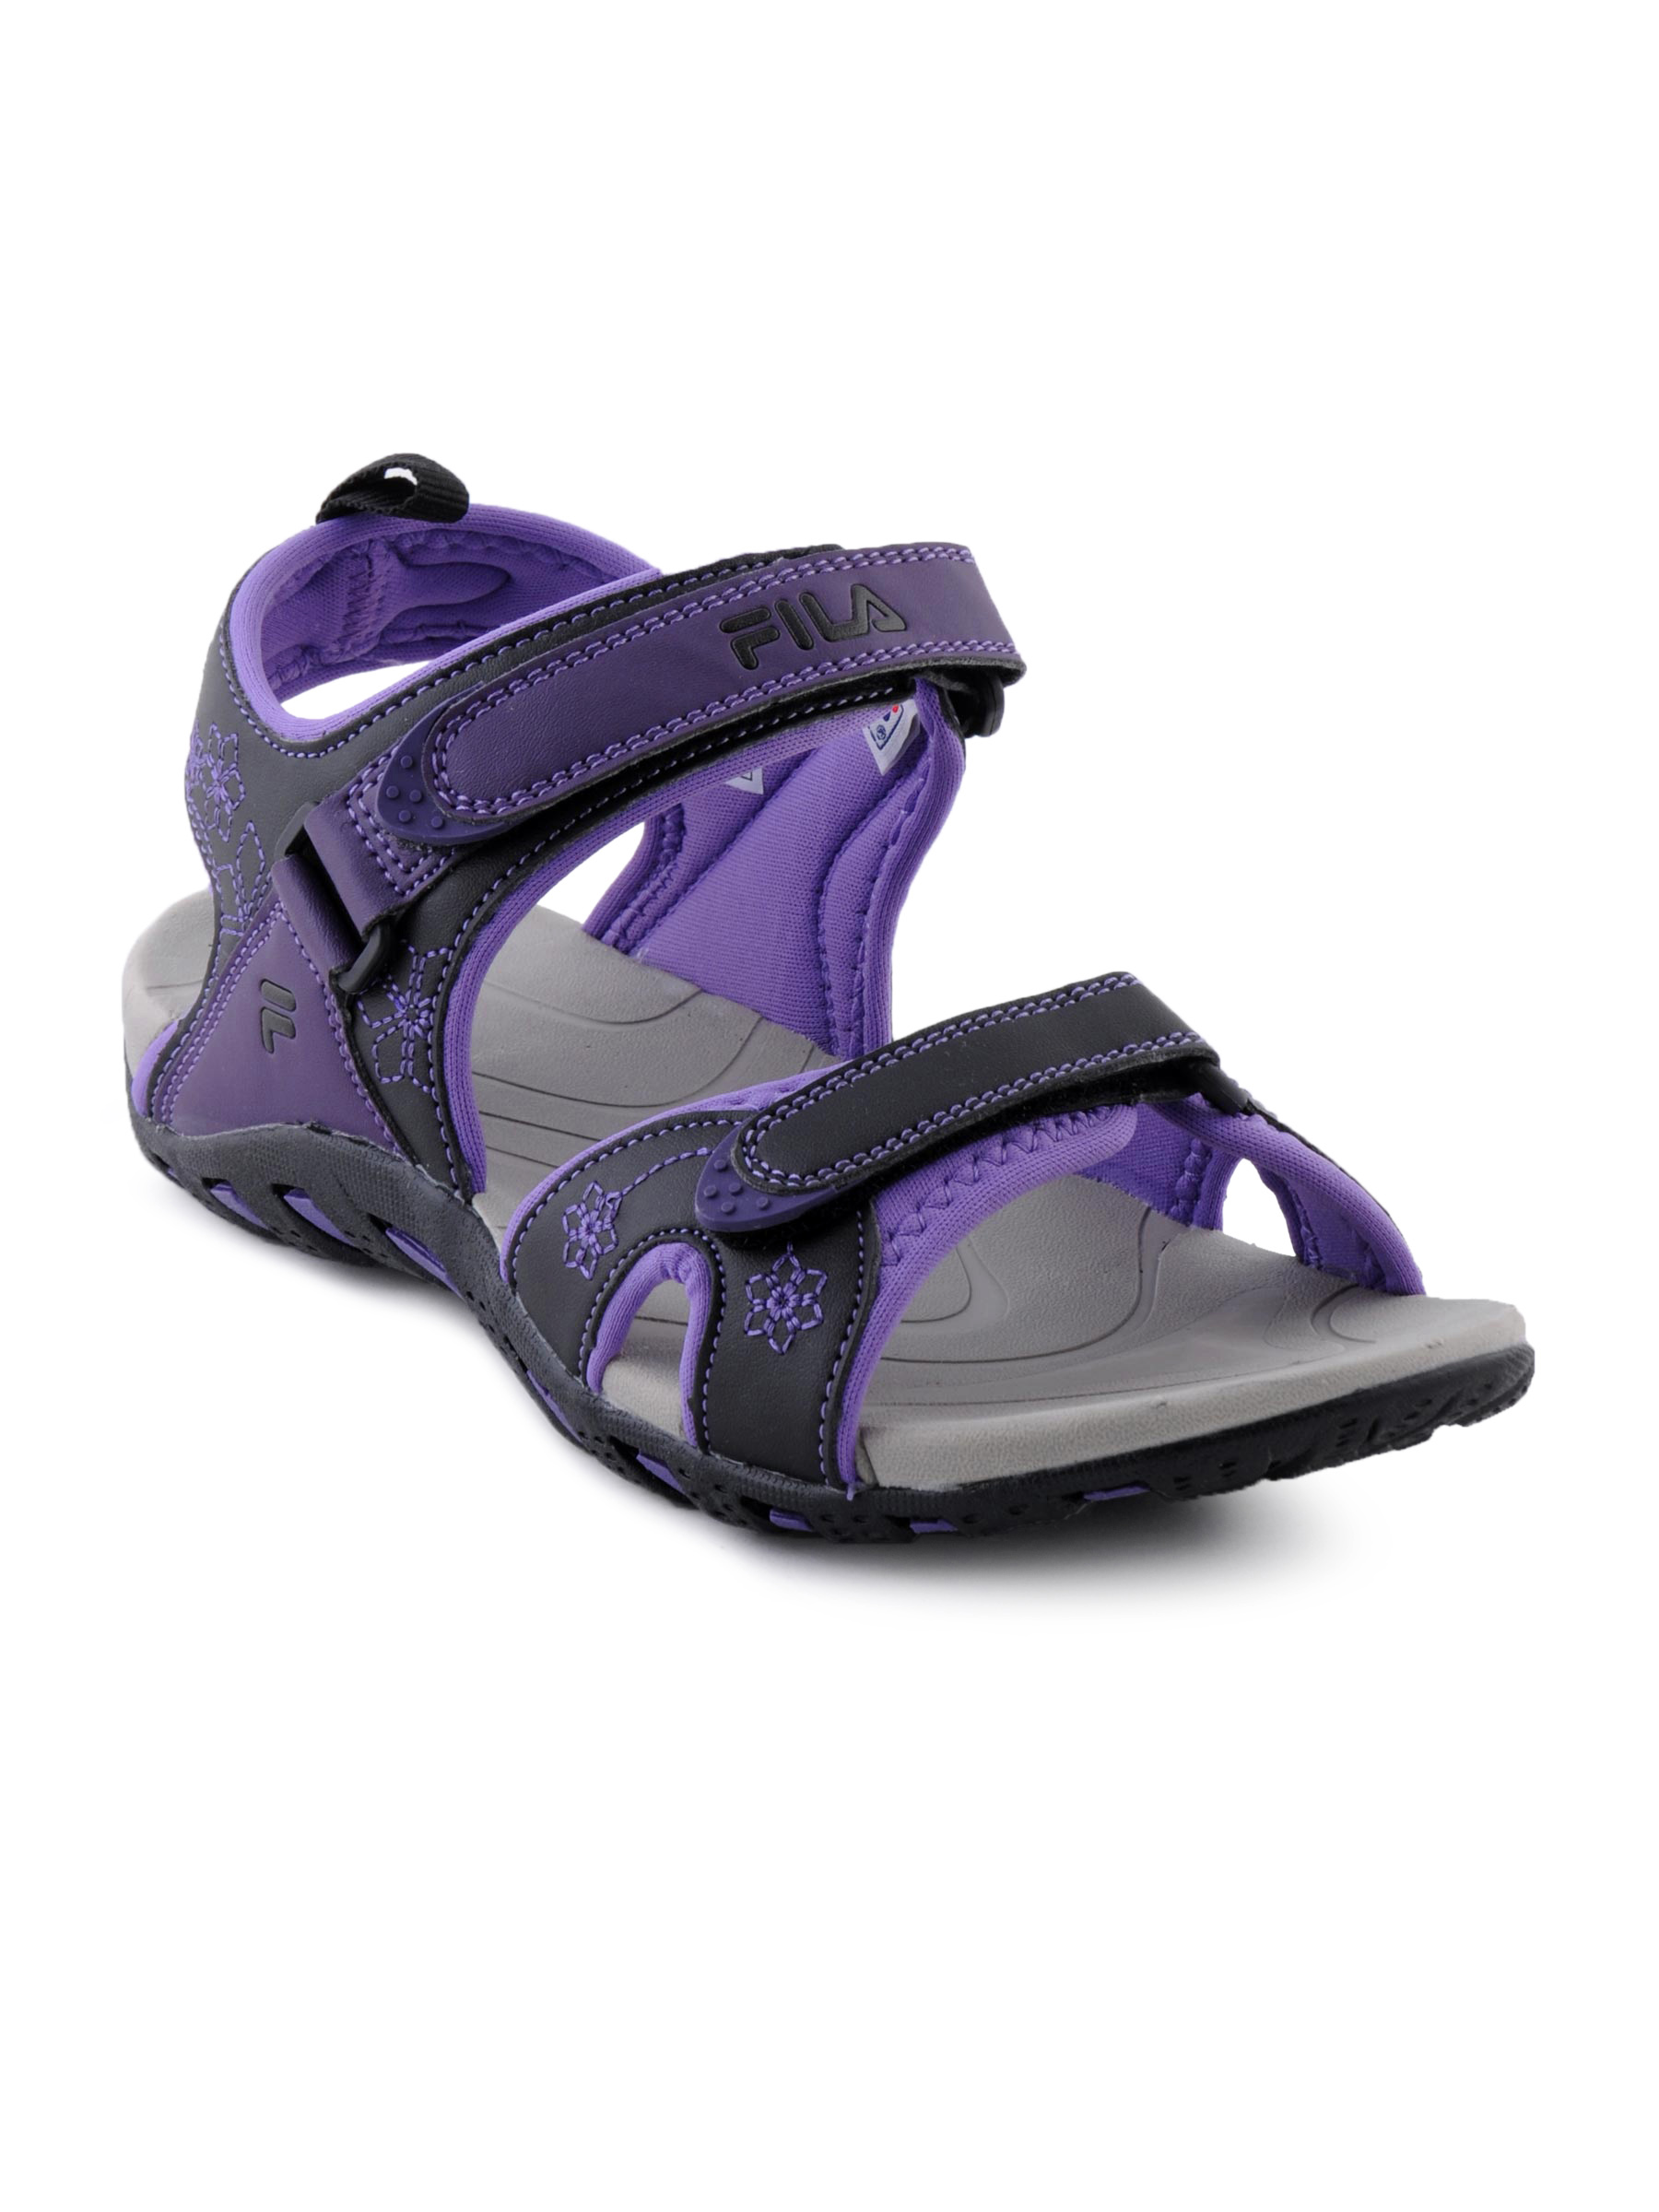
Fila Women Shelby Purple Sandals
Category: Footwear / Shoes / Flats
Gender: Women
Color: Purple
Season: Summer 2012
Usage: Casual